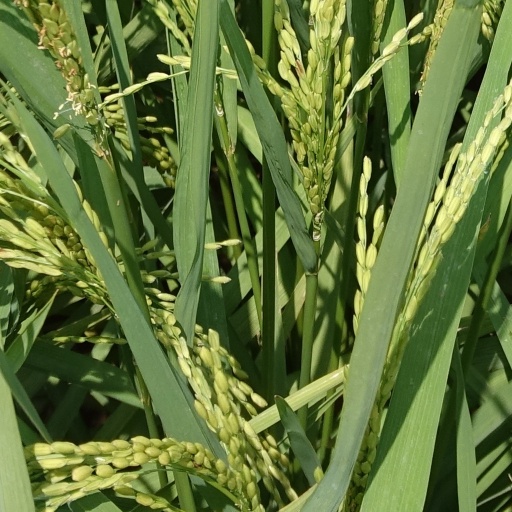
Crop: rice